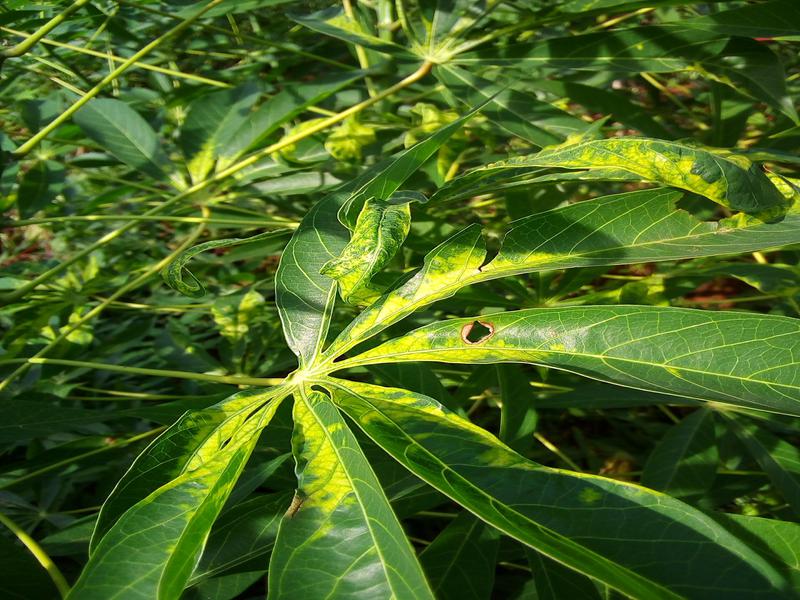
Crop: cassava
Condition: mosaic_disease